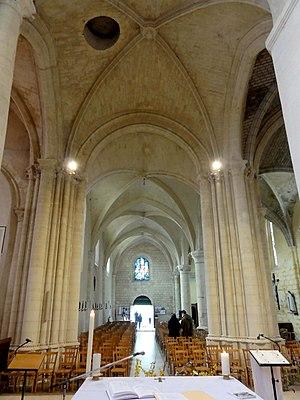
Croisée, vue vers l'ouest.
L'église Saint-Pierre-ès-Liens est une église catholique paroissiale située à Vaux-sur-Seine, dans les Yvelines, en France.